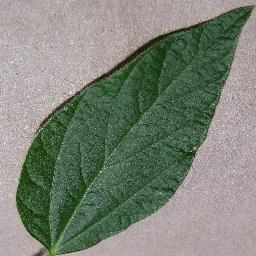
Label: Soybean___healthy